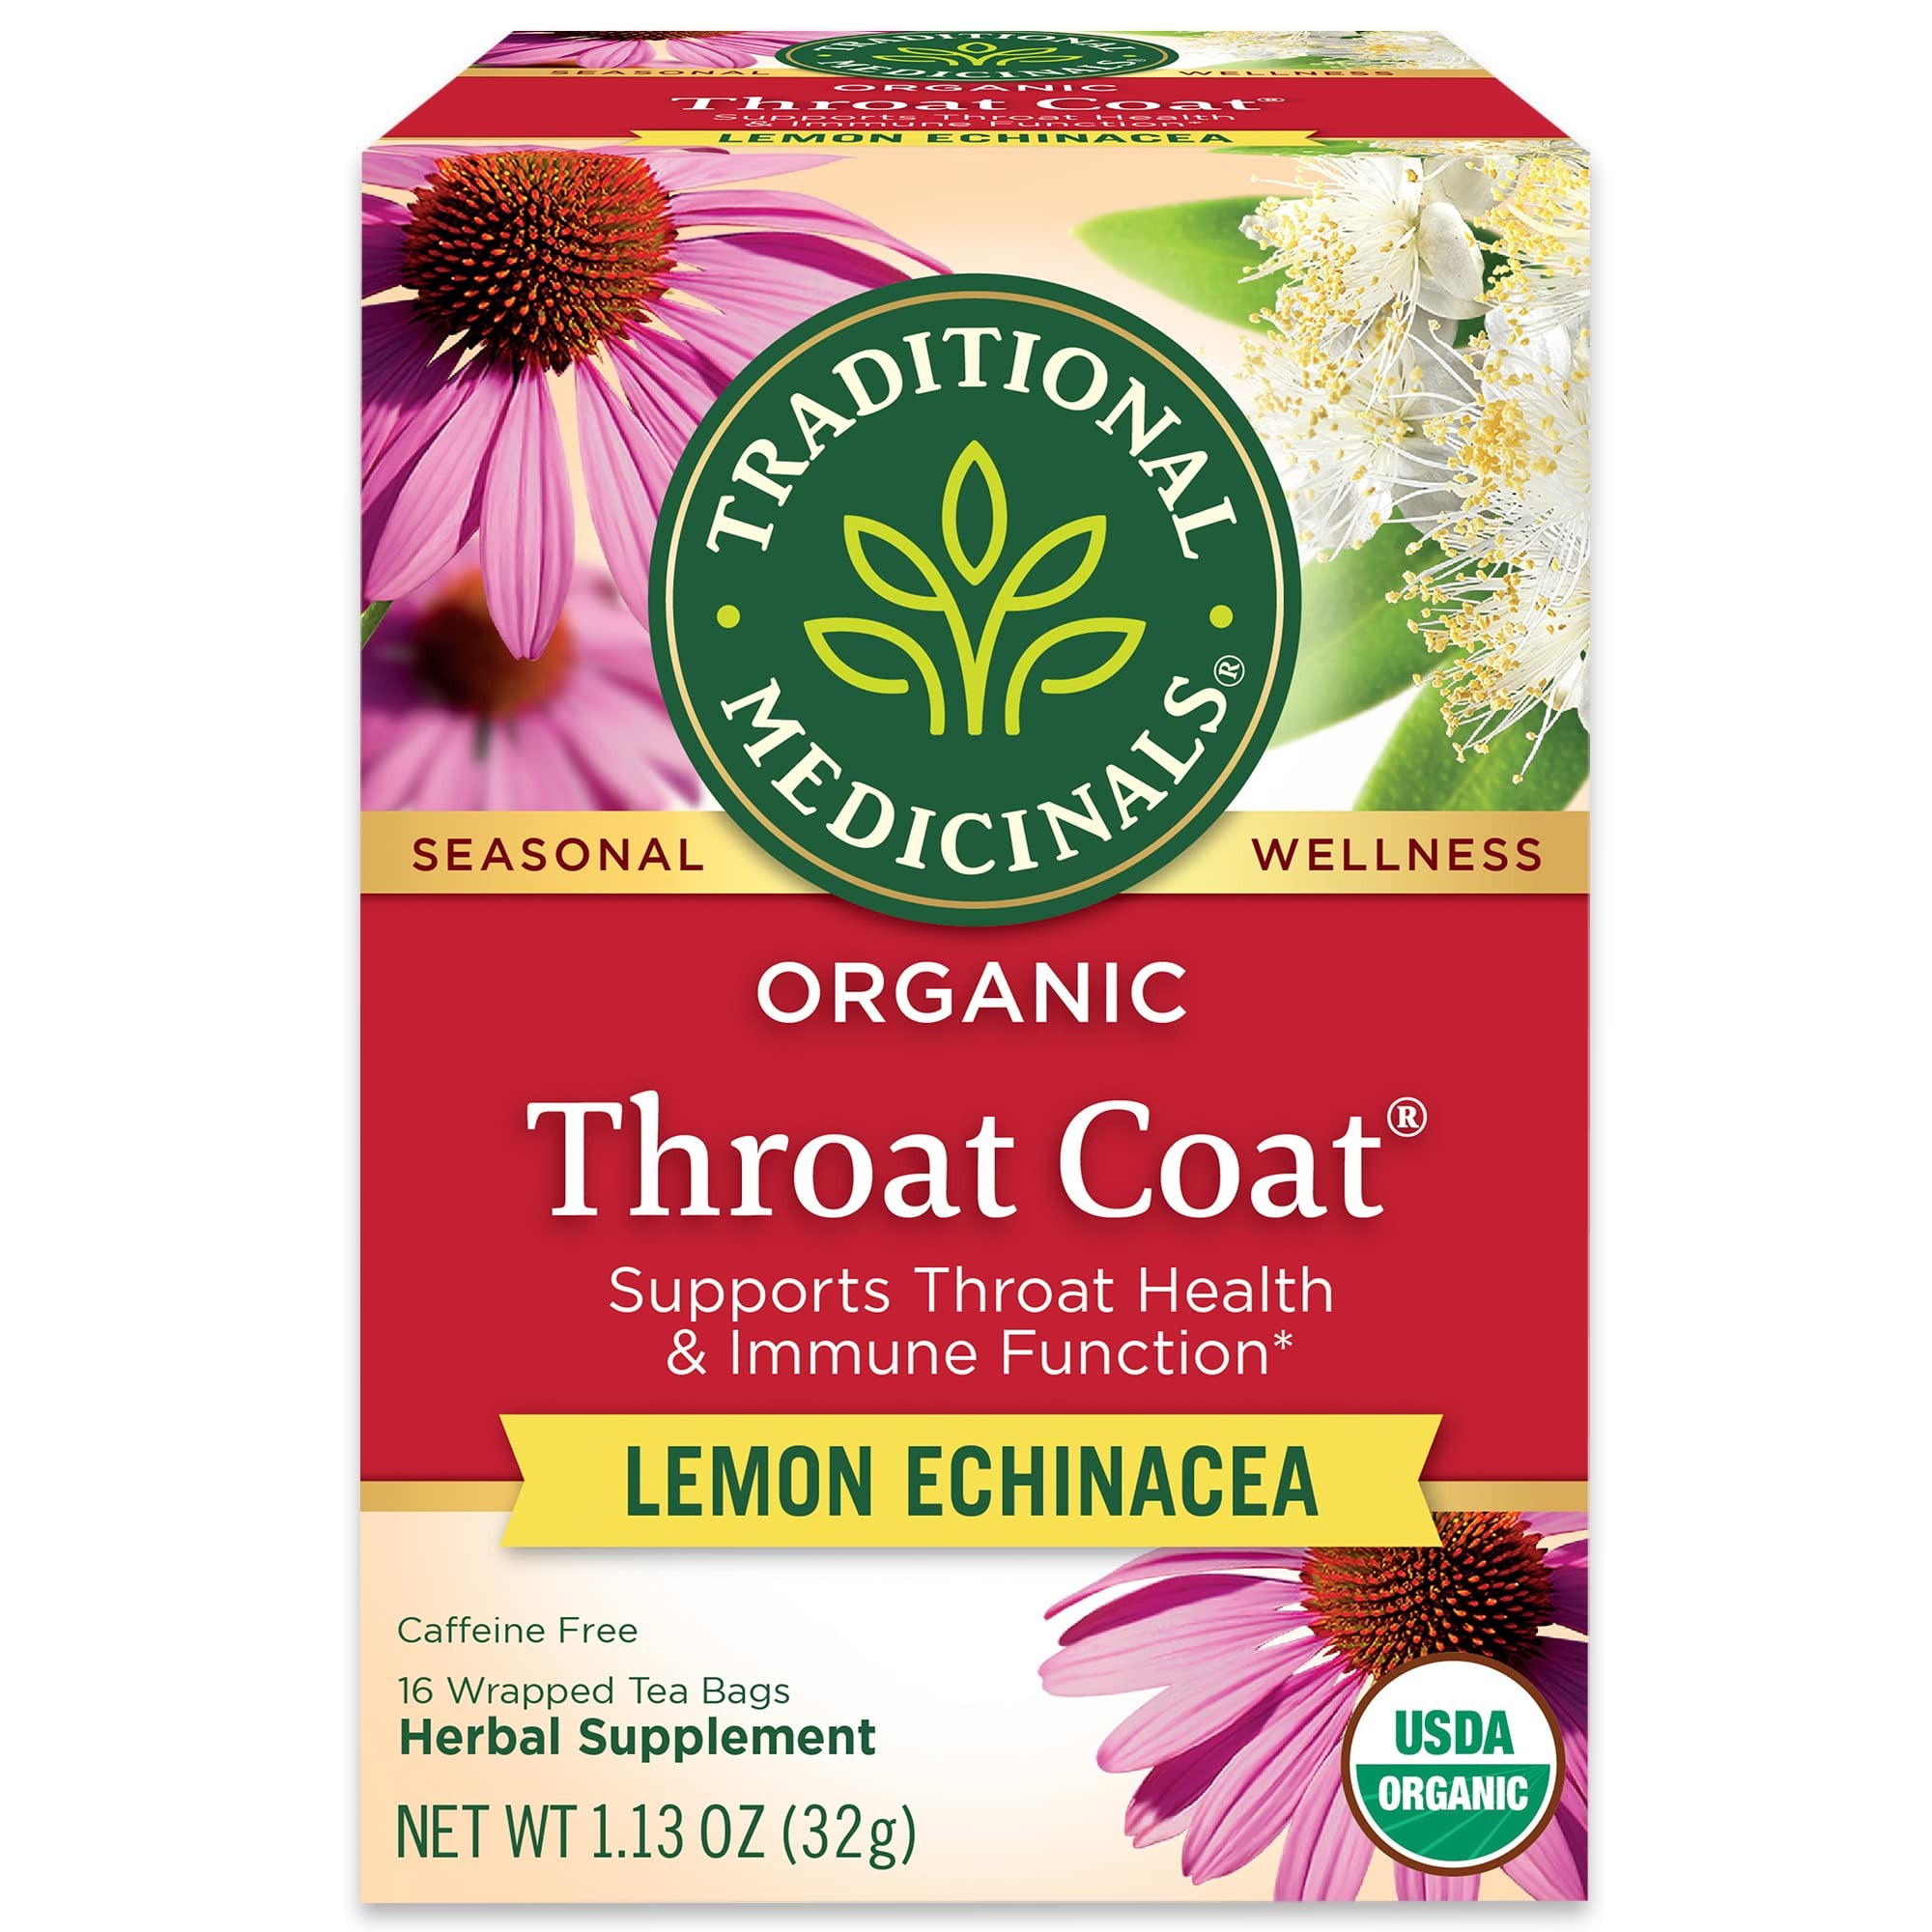
Item Name: Traditional Medicinals Organic Throat Coat Lemon Echinacea Seasonal Tea, 16 Tea Bags (Pack of 1)
Value: 16.0
Unit: count

Price: 5.99